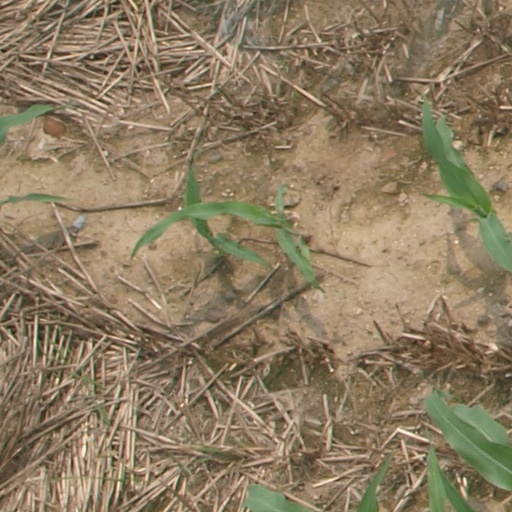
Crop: maize; corn